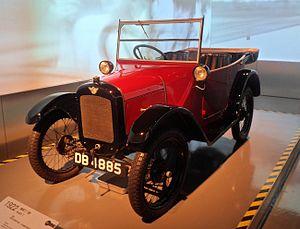
L'Austin 7, prononcée à l'anglaise seven, est une automobile fabriquée par le constructeur britannique Austin de 1922 à 1939. Surnommée la « Baby Austin » en raison de ses dimensions réduites, elle demeure l'un des modèles les plus célèbres de l'histoire de l'automobile anglaise, tant son succès fut immense. Produite à plus de 290 000 exemplaires, elle sera largement fabriquée par d'autres constructeurs automobiles tels que BMW et Nissan.